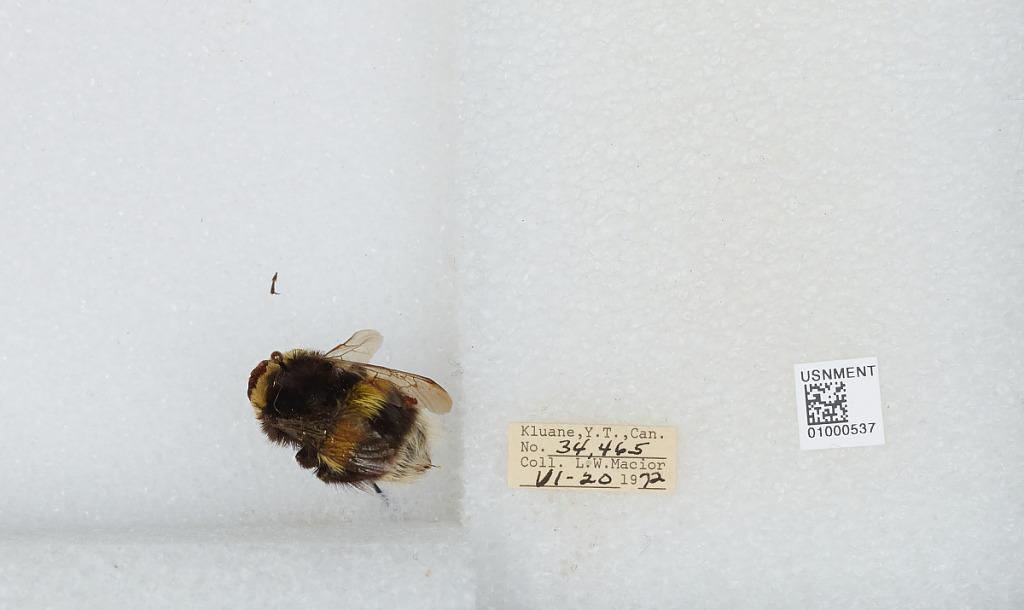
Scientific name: Bombus (Bombus) lucorum (Linnaeus)
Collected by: L. Macior
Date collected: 1972-6-20
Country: Canada
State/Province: Yukon Territory
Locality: Kluane
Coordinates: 60.75, -139.5